The Global Legal Post

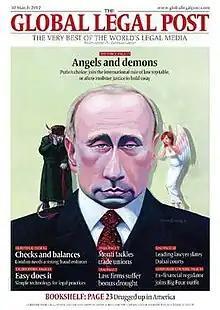
Global Legal Post

The Global Legal Post is a digest for general counsel and business lawyers that examines the world's legal media, analysis and comment.